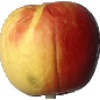
Label: Apple Red Yellow 1